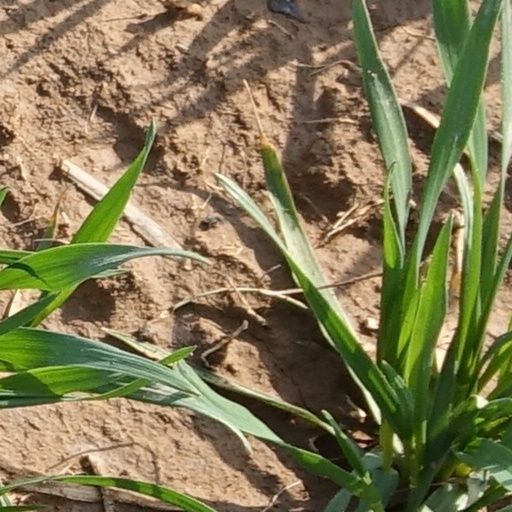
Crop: wheat